Hing Hay Park

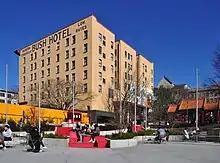
Bush Hotel and expanded Hing Hay Park (March 2018)

Funds to purchase the buildings and land at the corner of Maynard and King were made available by the Forward Thrust bond initiative, approved by voters in 1968. During the planning phase, the proposed park was generically named the International District Mini Park. The original park space was designed by the landscape architecture firm of Sakuma, James, and Peterson, led by S.K. Sakuma; the land was previously occupied by the Specie Bank of Seattle, built in 1911, and the park, originally , was completed in 1973.